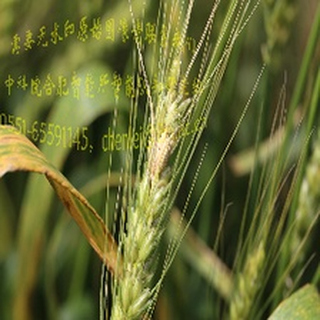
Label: wheat_fusarium_head_blight